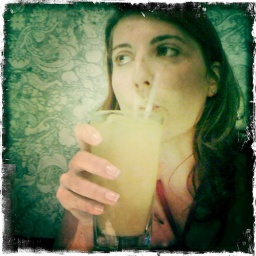
Drinking in front of amazing wall paper